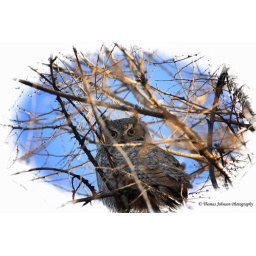
Big owl in a tree just outside the house in Wyoming.